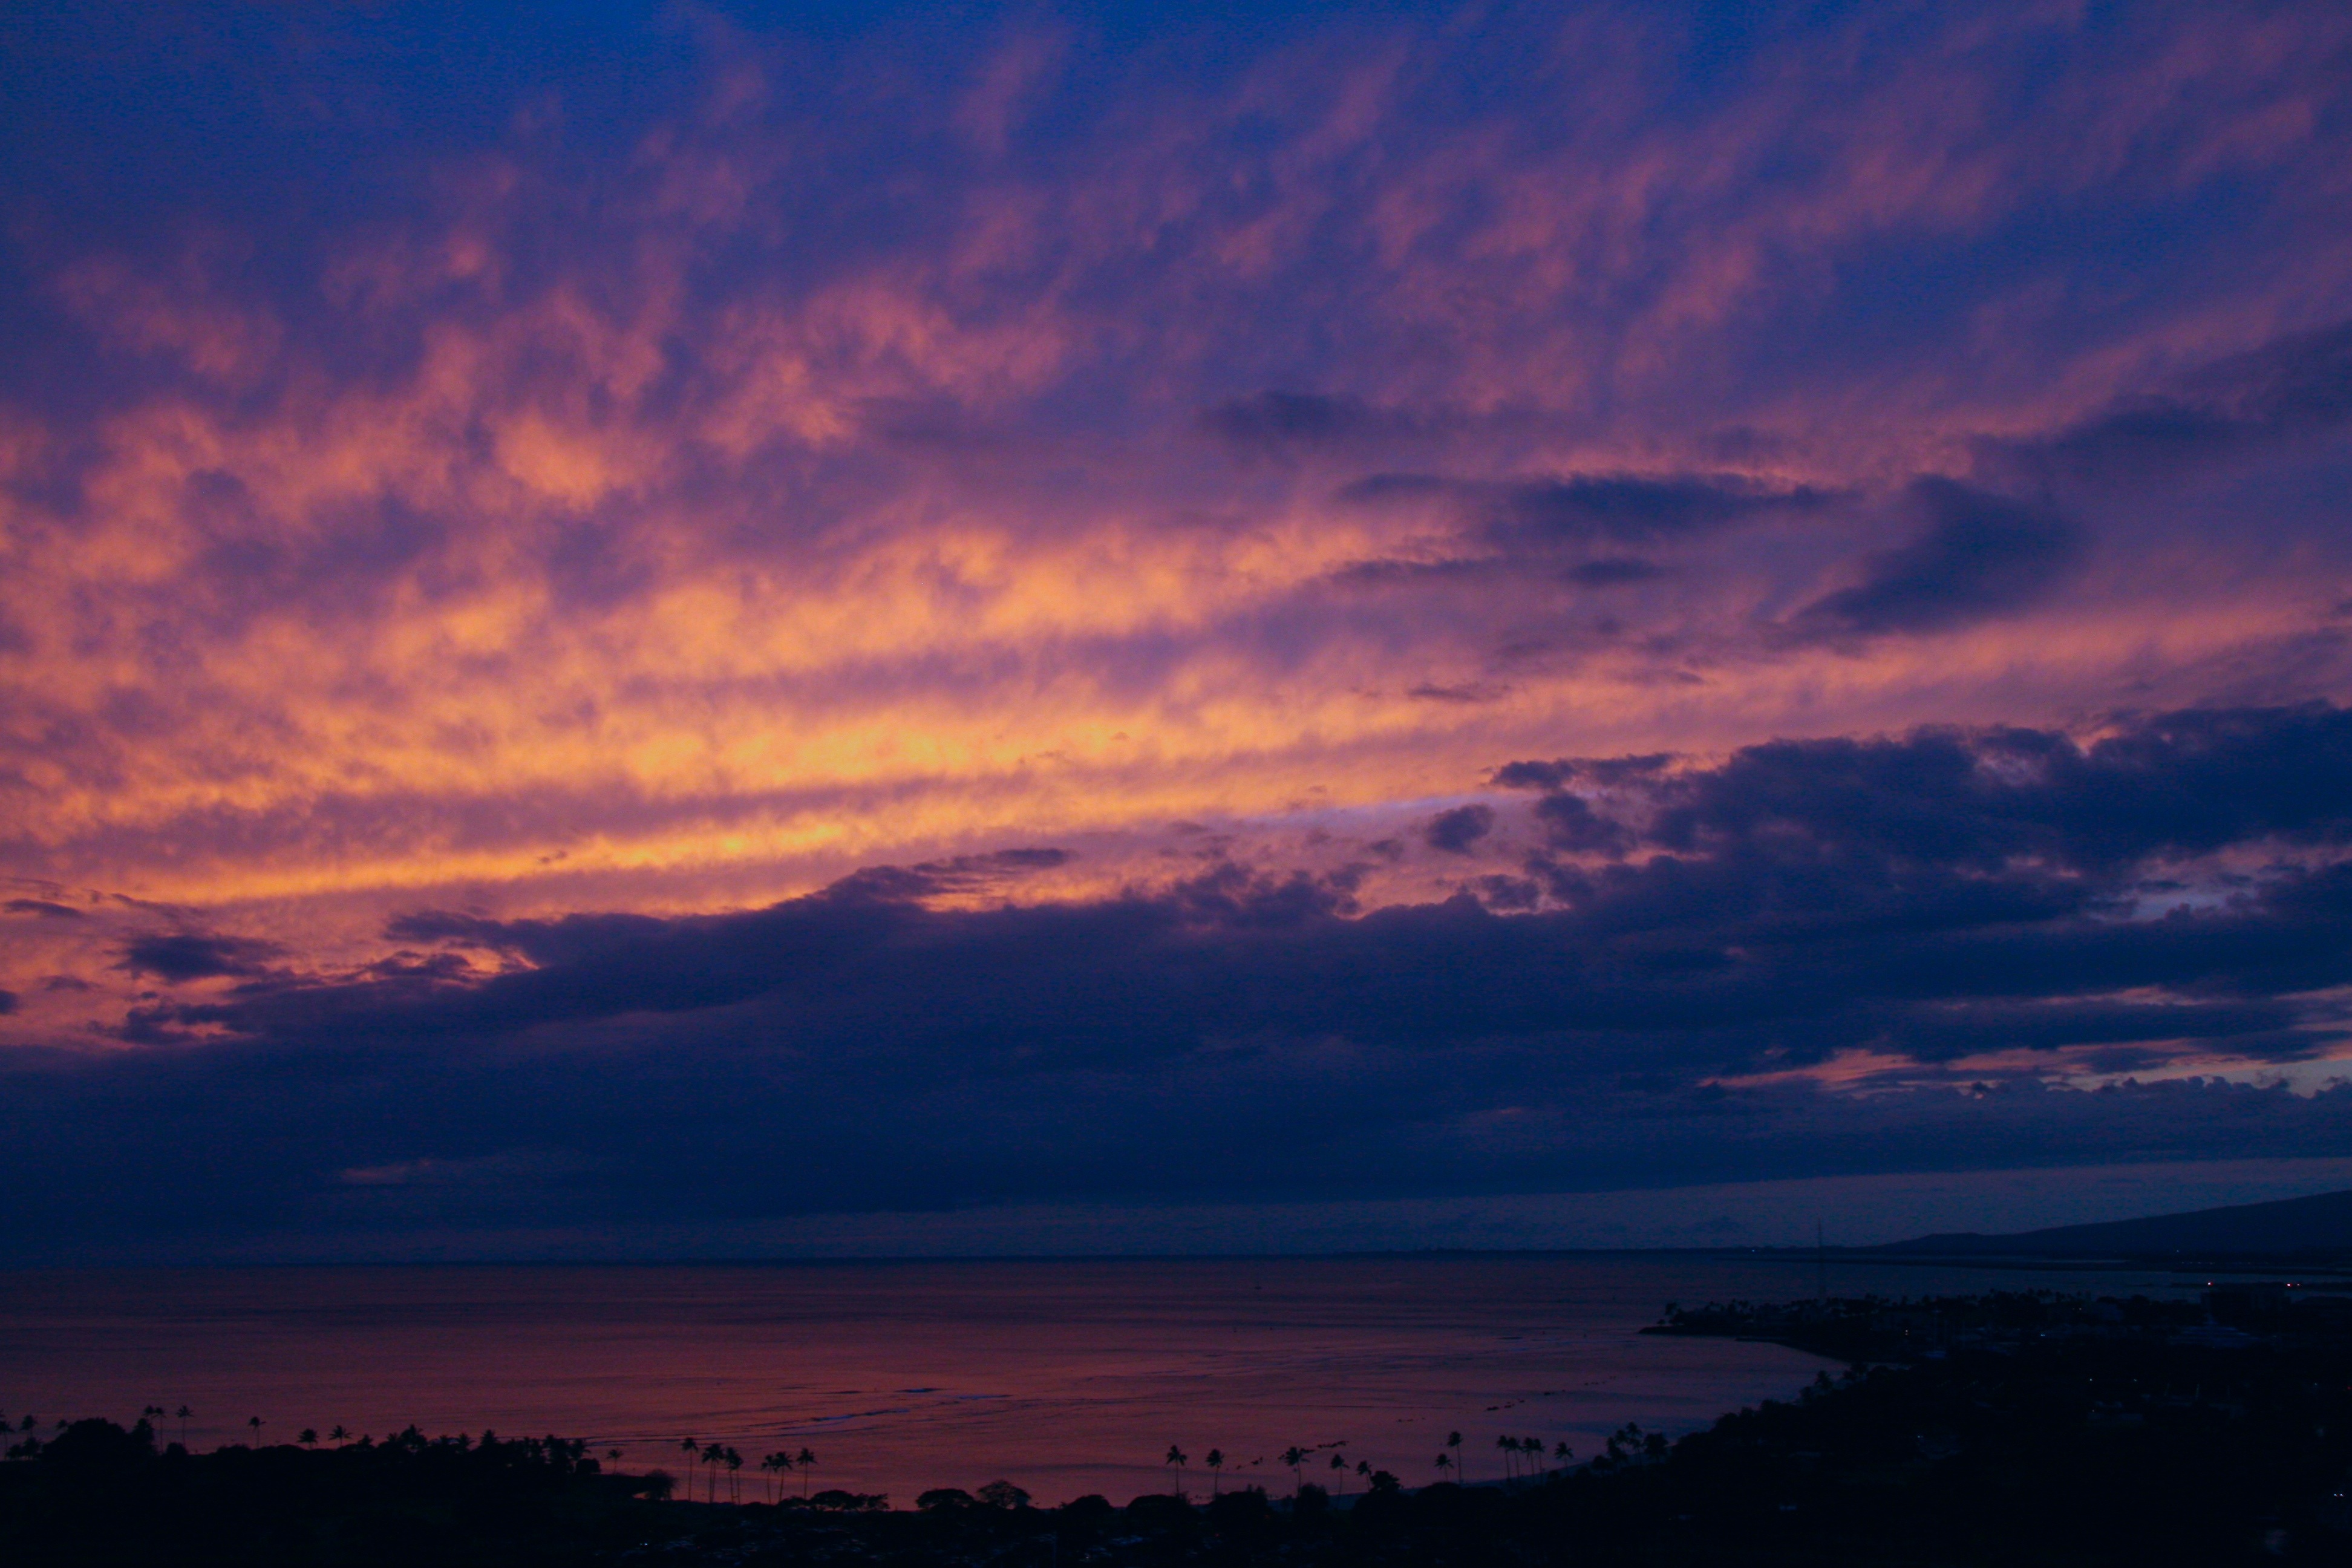
sea, nature, outdoor, ocean, horizon, cloud, sky, sunrise, sunset, morning, purple, dawn, atmosphere, vacation, travel, dusk, evening, paradise, seascape, cumulus, blue, hawaii, colorful, pink, clouds, afterglow, meteorological phenomenon, red sky at morning